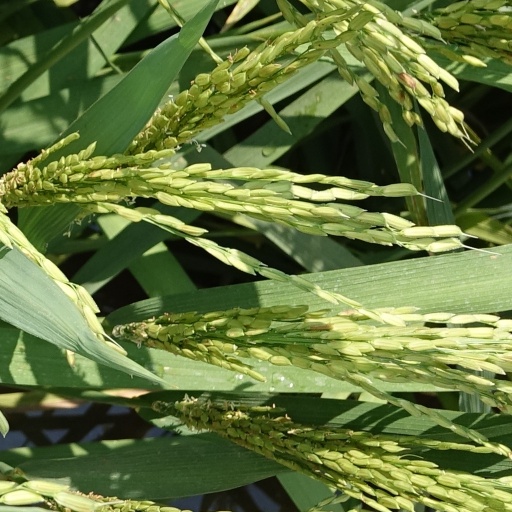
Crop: rice